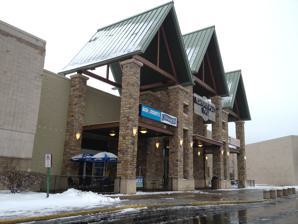
Building: Uptown Christiansburg
Country: United States of America
Year built: 1988
Shopping mall in Virginia, United States Uptown Christiansburg New River Valley Mall Location Christiansburg, Virginia , United States Coordinates 37°09′56″N 80°25′39″W / 37.1656°N 80.4275°W / 37.1656; -80.4275 Address 782 New River Road Opening date 1988 Developer Crown American Owner RockStep Capital No. of stores and services 50+ No. of anchor tenants 4 Total retail floor area 464,000 square feet (43,100 m 2 ) No. of floors 1 Website uptownchristiansburg .com Uptown Christiansburg (formerly New River Valley Mall) is an enclosed shopping mall in Christiansburg, Virginia , United States. Opened in 1988, it now features Kohl's , Belk , Homegoods , and Dick's Sporting Goods as its major anchor stores. History The mall opened in 1988. Built by Crown American , it originally featured Hess's , J. C. Penney , Sears , and Leggett (now Belk ). The mall struggled with vacancy for several years, and was only at 75 percent occupancy for most of the 1990s. In response to this, PREIT , which bought most of the Crown American portfolio, renovated the center throughout the 21st century. Renovations included expansion of the Belk space and a new Dick's Sporting Goods store, replacing Peebles which was operating out of the former Hess's space. A vacated movie theater was also turned into a food court and a satellite campus of New River Community College . Sears closed in 2014, and was replaced by Kohl's a year later. In 2016, Farallon Capital Management acquired the mall from PREIT, and hired CBL & Associates Properties to manage it. After J.C.Penney closed its store at the mall in 2017, the space was renovated to accommodate a new Ulta , Homegoods , and Kirklands . Planet Fitness announced in 2018 that it would open in the Kohl's wing. Farallon Capital Management sold the mall to RockStep Capital for $21.6 million in Fall 2019. New River Valley Mall was renamed to Uptown Christiansburg in July 2020. References